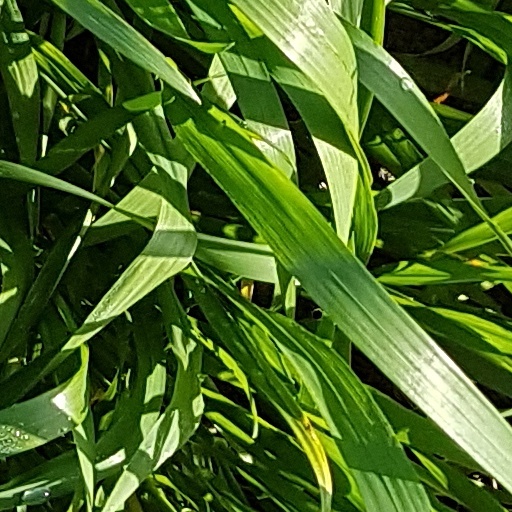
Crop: wheat